Begging

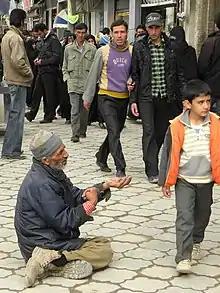
Beggar in the street of Nishapur, Iran, 2009

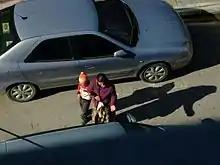
Begging at traffic lights in Patras, Greece, 2010

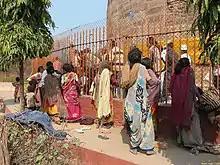
Begging from visitors to a holy site, Sarnath, India, 2010

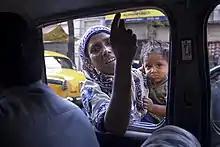
A street beggar in India reaches into a car (Calcutta Kolkata)

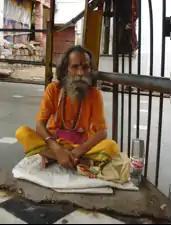
A mendicant outside "Kalkaji Mandir" in Delhi, India

Begging (also known in North America as panhandling) is the practice of imploring others to grant a favor, often a gift of money, with little or no expectation of reciprocation. A person doing such is called a beggar or panhandler. Beggars may operate in public places such as transport routes, urban parks, and markets. Besides money, they may also ask for food, drink, cigarettes or other small items.